Steven Rudic

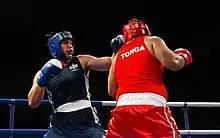
Steve Rudic of Australia in action against Isekeli Maama of Tonga Commonwealth Games 2006 Melbourne

Steve Rudic (born 21 January 1976 in Canberra) is an Australian boxer and Jiu-Jitsu practitioner best known for winning the bronze medal at the Commonwealth Games 2006 in the men's super heavyweight division.